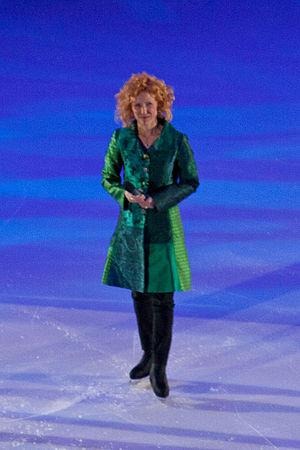
Susanna Rahkamo, née le 25 février 1965 à Helsinki, est une patineuse artistique finlandaise.